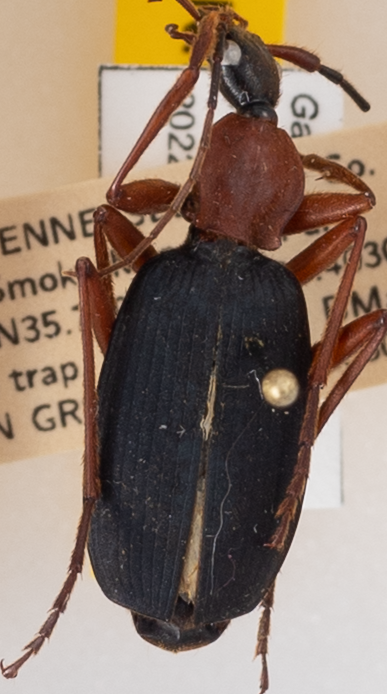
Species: Galerita bicolor
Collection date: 2021-08-03 04:00:00
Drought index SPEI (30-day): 0.03
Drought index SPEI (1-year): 0.8
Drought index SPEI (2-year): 1.69